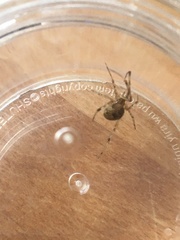
Species: Parasteatoda_tepidariorum